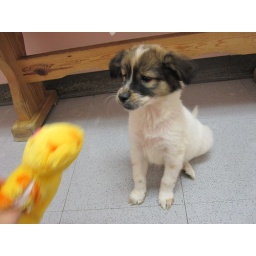
Skylar is a white and tan female collie puppy mix in Kennel 35.